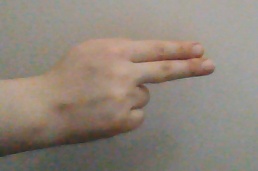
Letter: ain